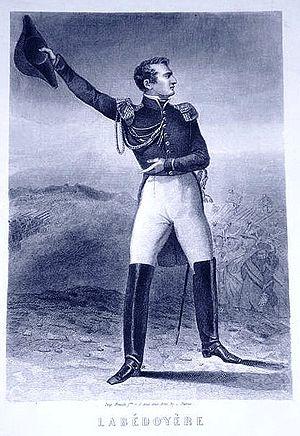
Charles Angélique François Huchet, chevalier puis « comte » de La Bédoyère, né à Paris le 17 avril 1786, exécuté dans la même ville le 19 août 1815, est un militaire français, général de brigade pendant les Cent-Jours, fusillé pour son ralliement à Napoléon Iᵉʳ.